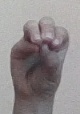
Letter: ha